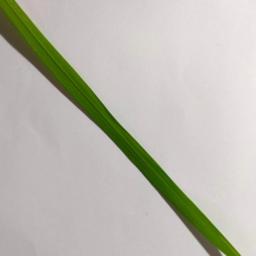
Label: Rice___Healthy